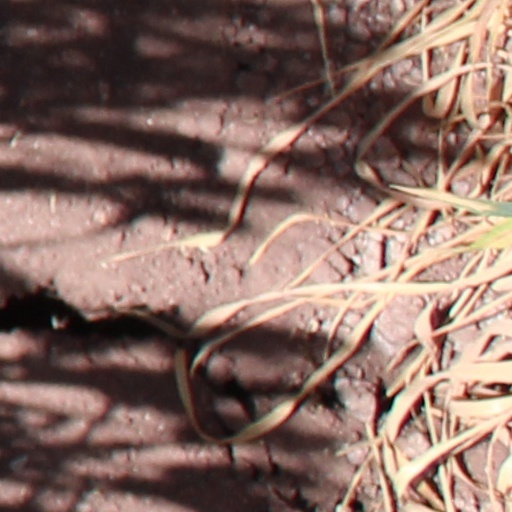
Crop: wheat